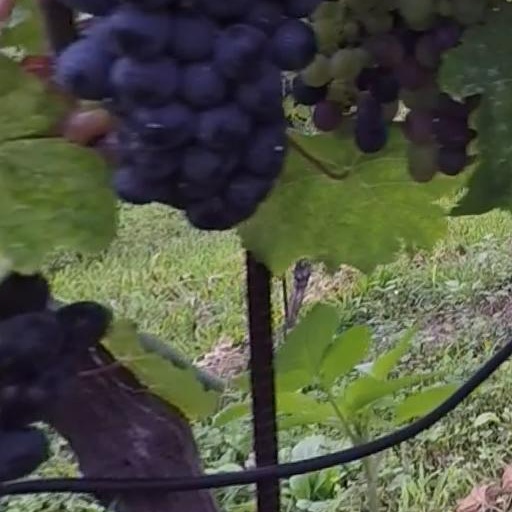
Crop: grape